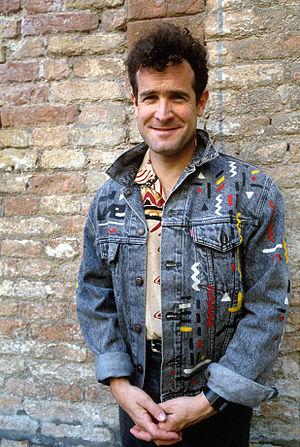
Le Printemps de Bourges Crédit mutuel, aussi appelé le Printemps, est un festival de musique en France, fondé du 6 au 10 avril 1977 à Bourges, dans le département du Cher.